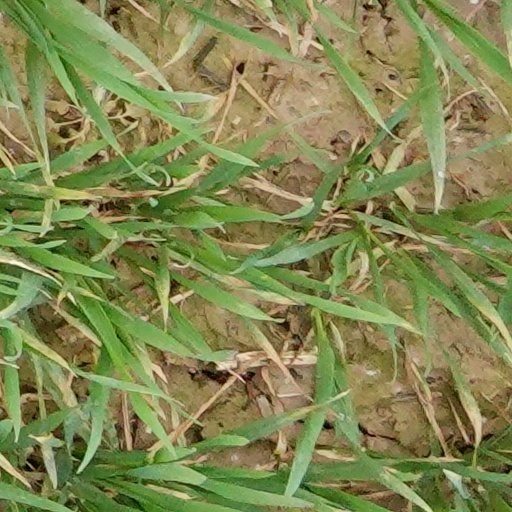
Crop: wheat